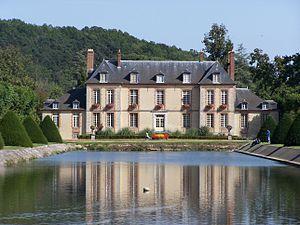
Plaisir est une commune française située dans le département des Yvelines, en région Île-de-France.